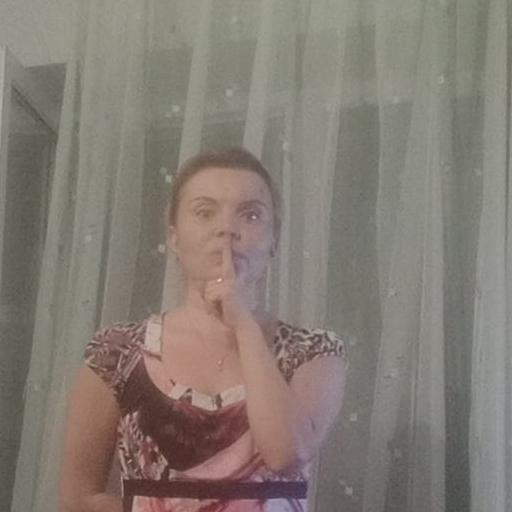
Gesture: mute